Sigge Parling

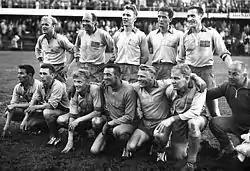
Parling (front right) with Sweden in 1958

Sigvard Emanuel "Sigge" Parling (26 March 1930 – 17 September 2016) was a Swedish footballer. He also played ice hockey and bandy.